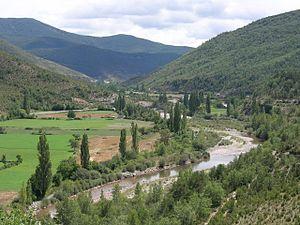
Valle de Hecho ou Valle de Echo, ou encore Val d'Echo, est une commune d'Espagne dans la communauté autonome d'Aragon, province de Huesca. Elle regroupe les villages de Hecho, Embún, Santa Lucía, Siresa et Urdues.
La rivière Aragon Subordán est une rivière du nord de l'Espagne, un affluent de rive droite de l'Aragon qui traverse la Communauté autonome d'Aragon.